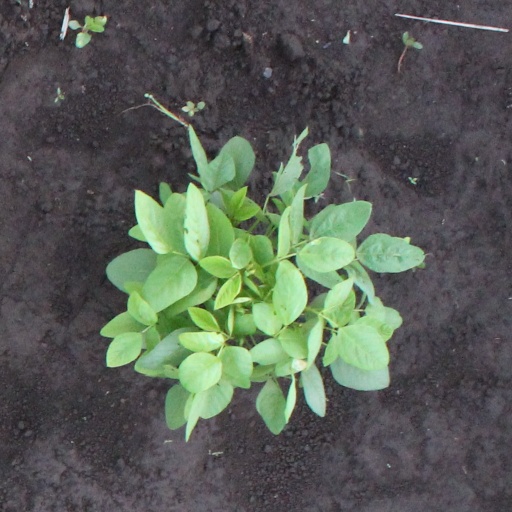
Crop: soybean